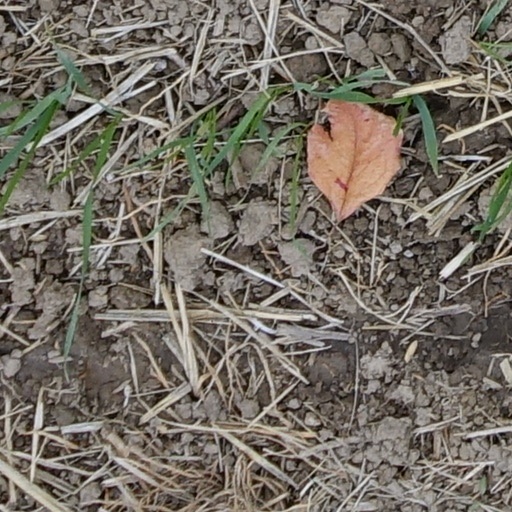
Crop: wheat